Craig Nicholls

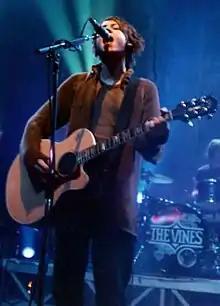
Nicholls with The Vines in March 2004

By 2002, Nicholls had gained a reputation as an erratic performer. In August, The Vines performed "Get Free" on "Late Show with David Letterman", with Nicholls destroying Hamish Rosser's drum kit. In December, they were prevented from performing on "The Tonight Show with Jay Leno" after Nicholls damaged the set during a rehearsal. His behaviour was seen as "a sign of stress and mental exhaustion".